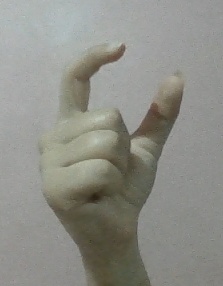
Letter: nun